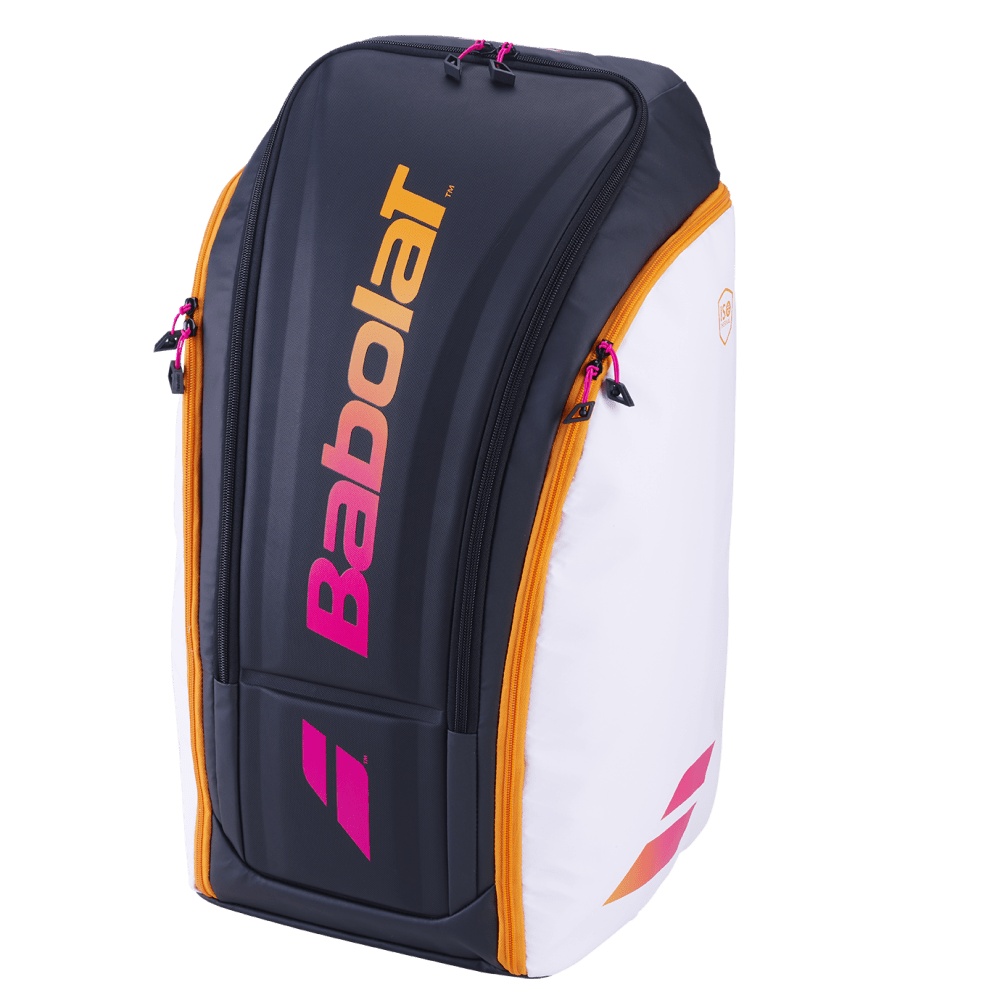
BABOLAT 759012 RH PERF PADEL BAG Multicolor
Description It's easy to organise your things and spend the maximum time on court with our new Babolat RH Perf Padel bag. The Babolat RH Perf Padel is THE bag used by top players looking for the best bag so they can easily carry and protect their equipment. The RH Perf Padel is innovative and spacious, with a comfortable carrying system that makes it a breeze to take on a scooter, bike or walk. Developed for the most exacting players, this insulated padel bag has 3 waterproof compartments with enough space for all your equipment. The ultra-hard-wearing outer is waterproof and durable.
Brand: Babolat
Category: Sporting Goods > Athletics > Tennis > Tennis Racket Accessories > Tennis Racket Bags